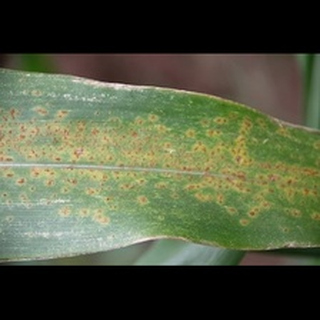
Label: corn_common_rust